The Roundabouts of Handsome Karl

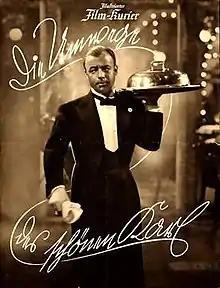
German film poster

The Roundabouts of Handsome Karl is a 1938 German comedy film directed by Carl Froelich and starring Heinz Rühmann, Karin Hardt, and Sybille Schmitz. It portrays the experiences of a young waiter during the Great Depression.